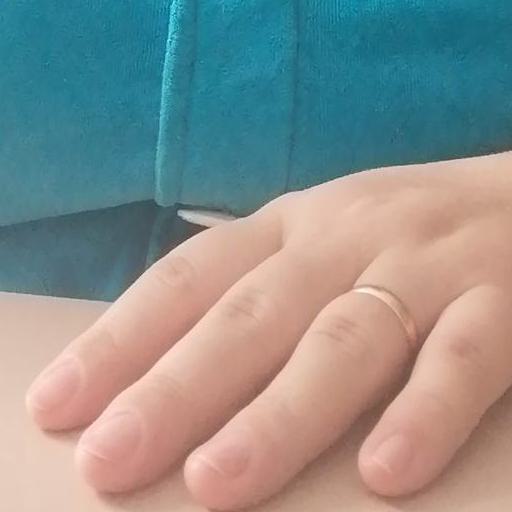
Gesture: no_gesture